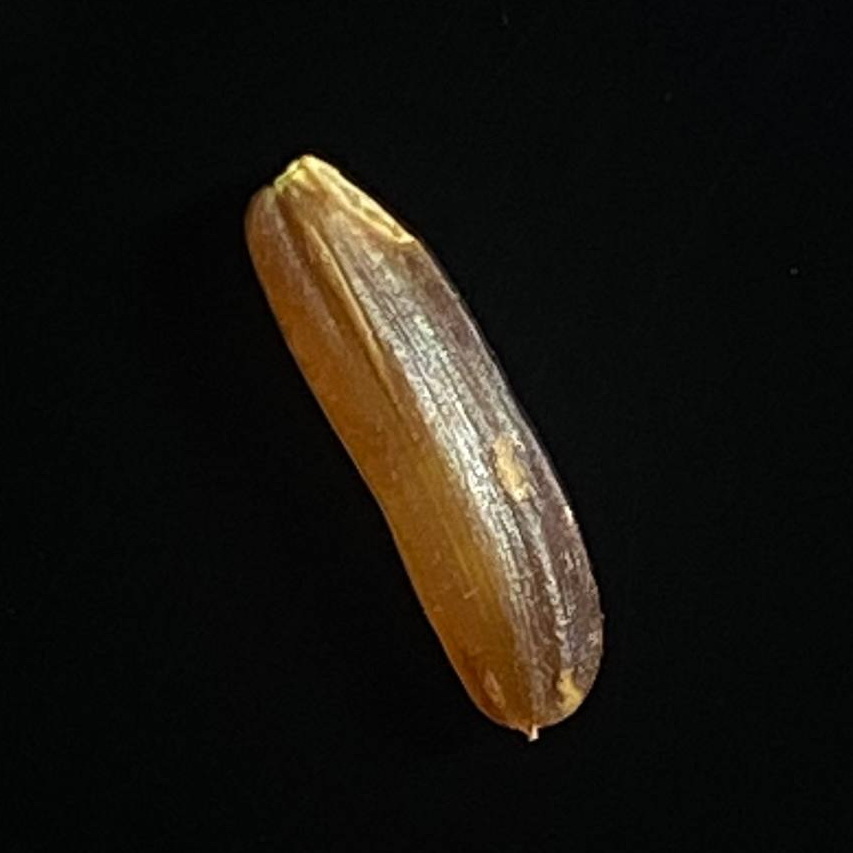
Rice variety: Red_Cargo